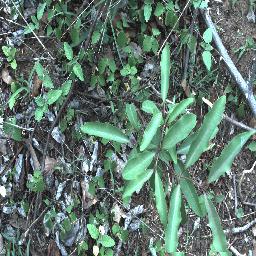
Label: rubber_vine